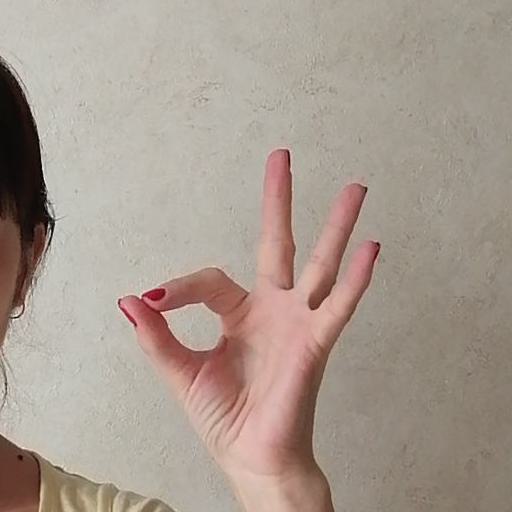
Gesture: ok